Dusty Rhodes Tag Team Classic

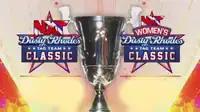
Official logo of the tournament used as of 2022.

The Dusty Rhodes Tag Team Classic is an annual professional wrestling tag team tournament held by the American promotion WWE, and is featured on its NXT brand, having first been established in 2015. In subsequent years, wrestlers from the NXT UK and 205 Live brands—both of which were subsidiary/sister brands under the NXT banner—have also been included. While originally just for men, a women's version of the tournament was introduced in 2021 and runs concurrently with the men's tournament.